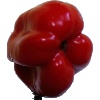
Label: Pepper Red 1